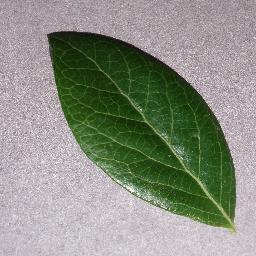
Label: Blueberry___healthy